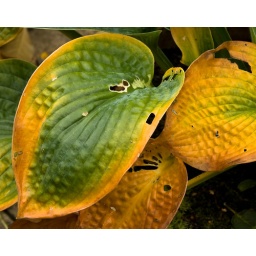
Hosta leaves in garden at Holly Bank - green &amp;amp; orange contrast